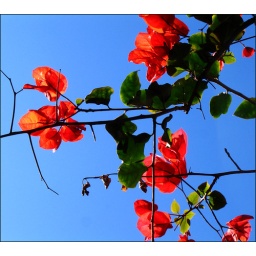
Beautiful bougainvillea continuing to bloom against the clear blue Aegean sky